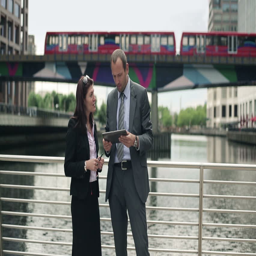
young business people with tablet in the city